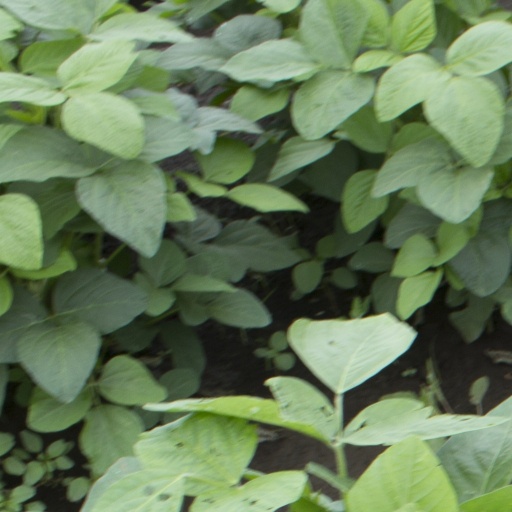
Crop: soybean